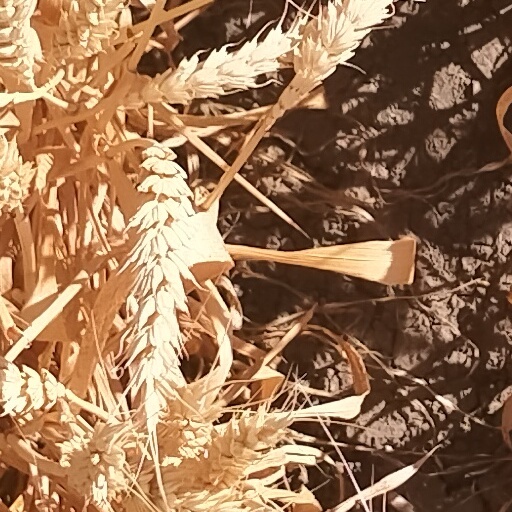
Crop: wheat